Question: Please indicate a possible affordance area of the jump_skateboard that can be used for placing feet on
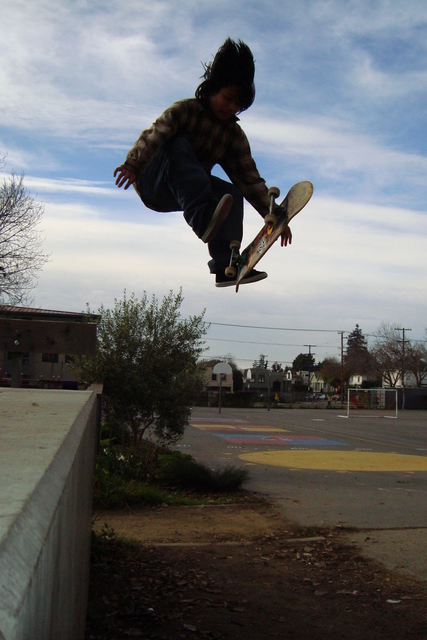
Answer: [217.691, 177.911, 330.032, 305.57]